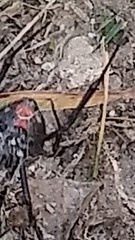
Species: Lactrodectus_hesperus